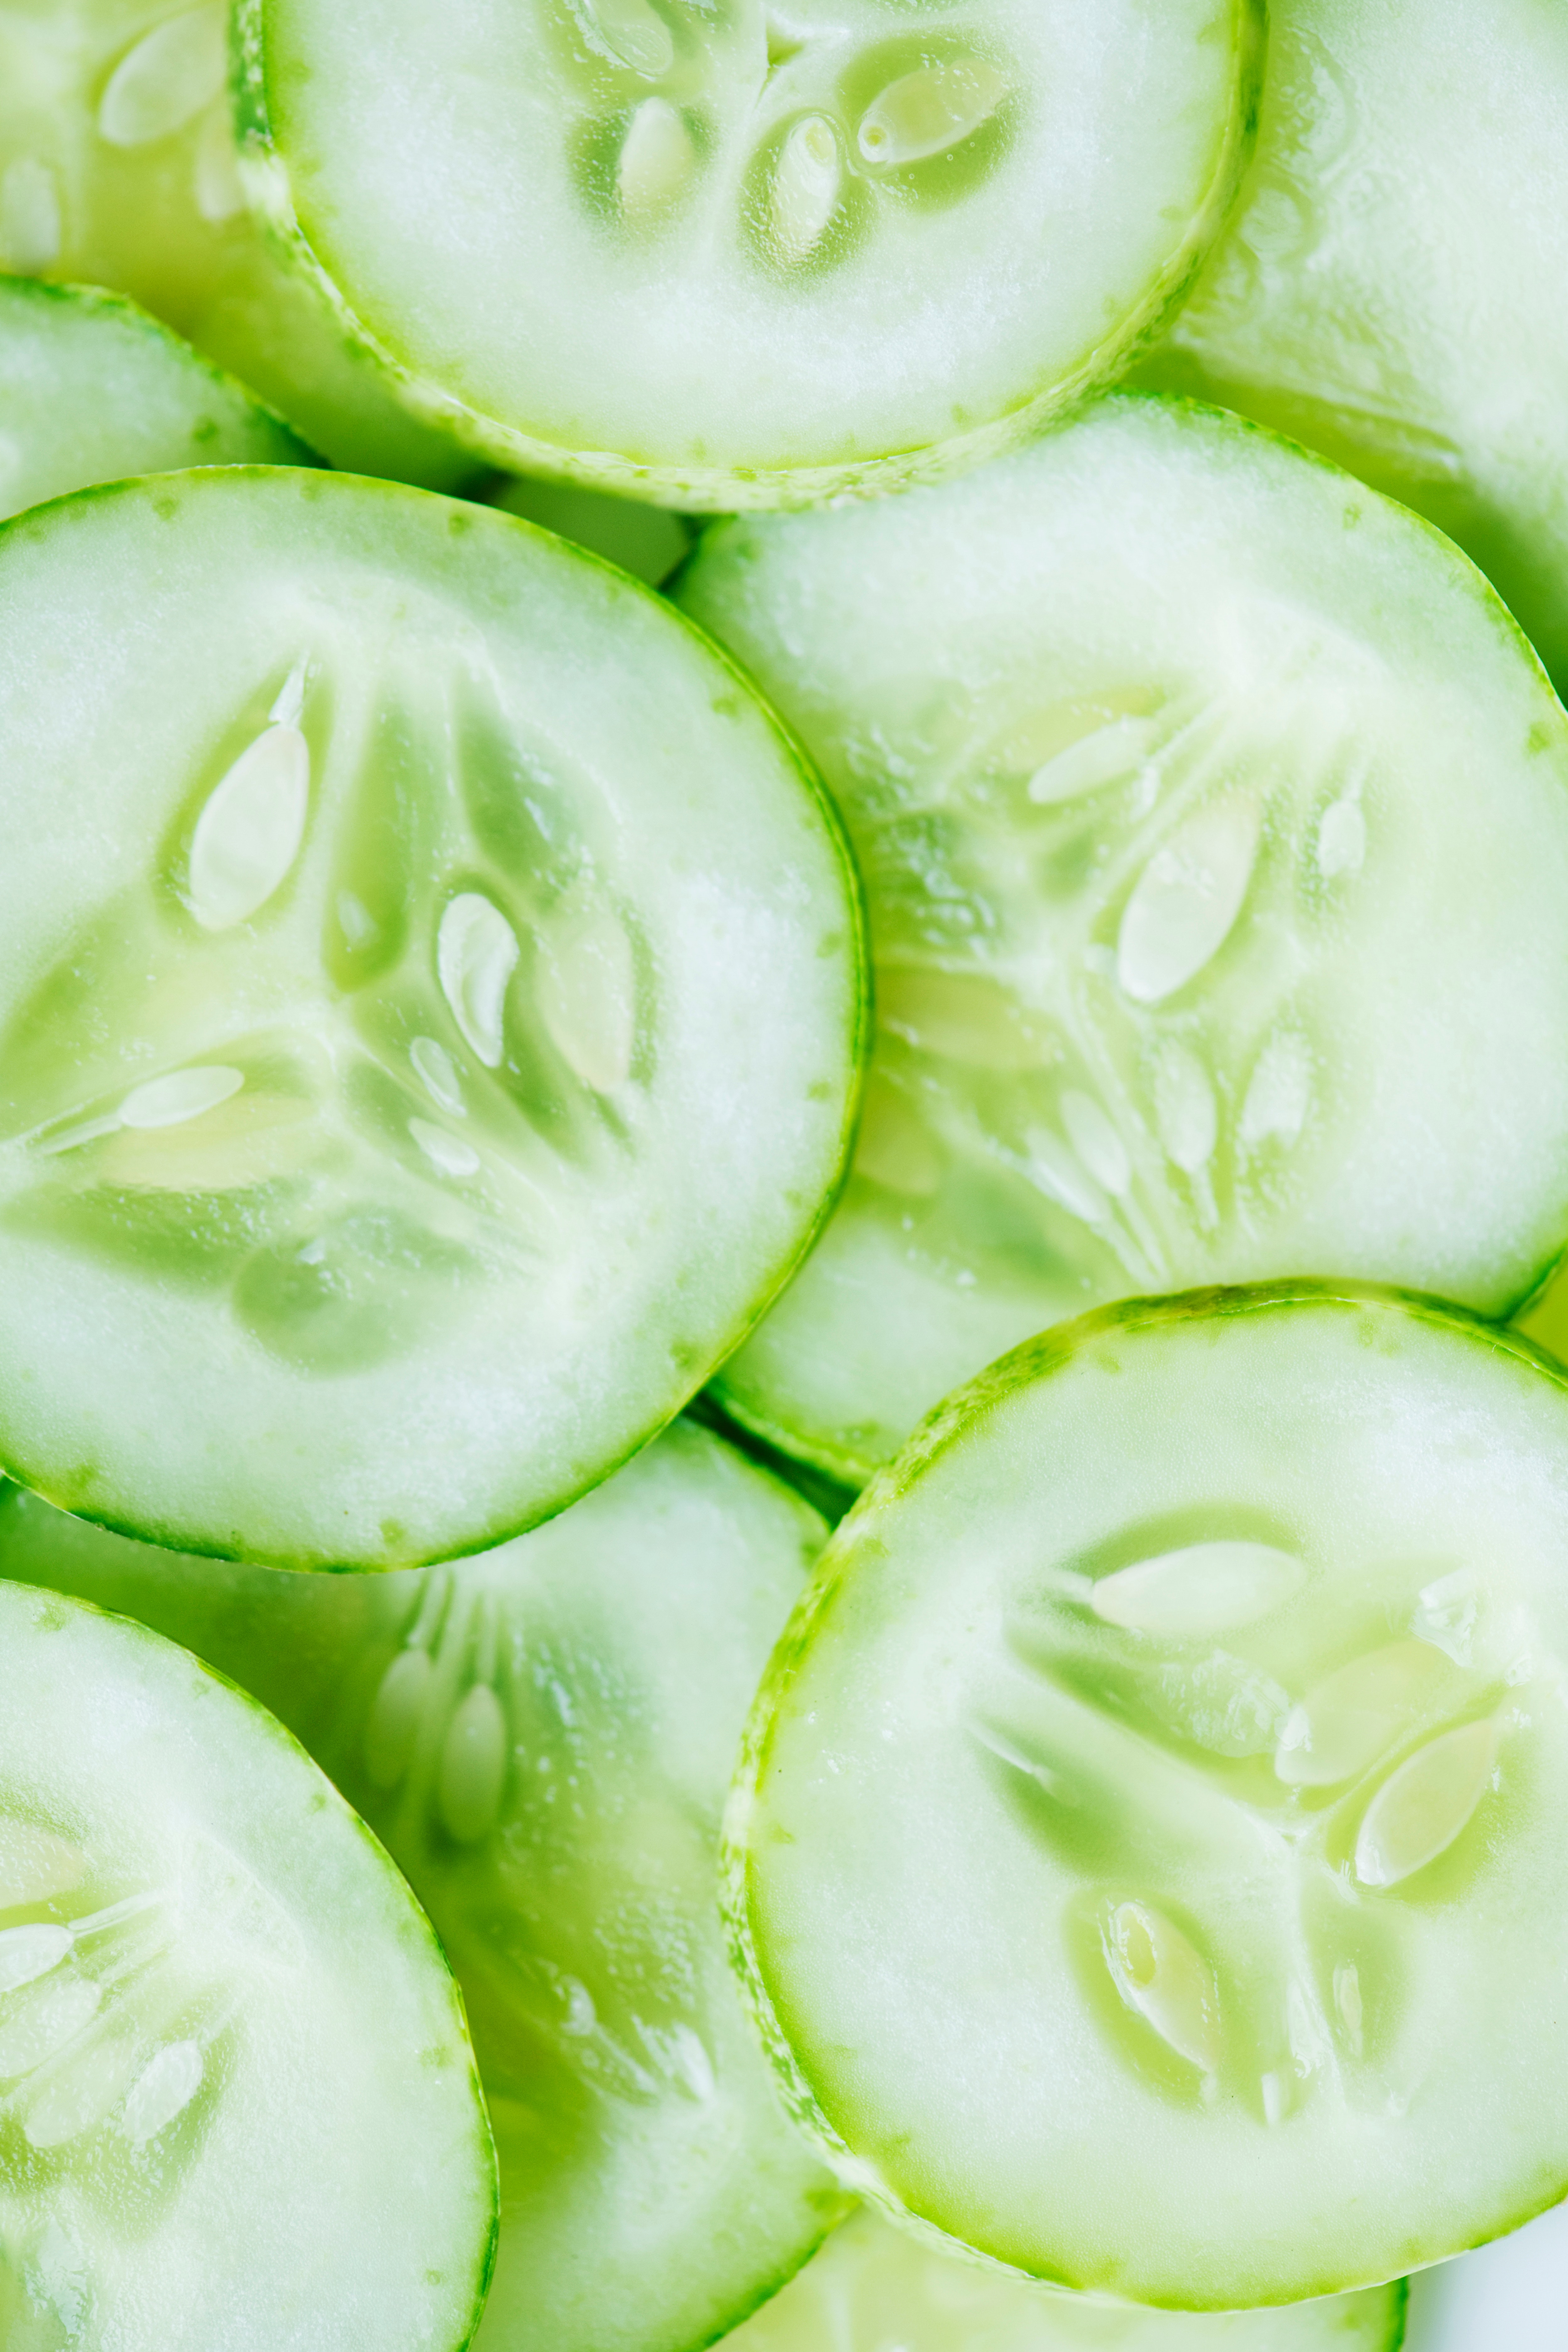
cucumber, vegetable, food, cucumis, plant, produce, ingredient, gourd, and melon family, pepino, vegan nutrition